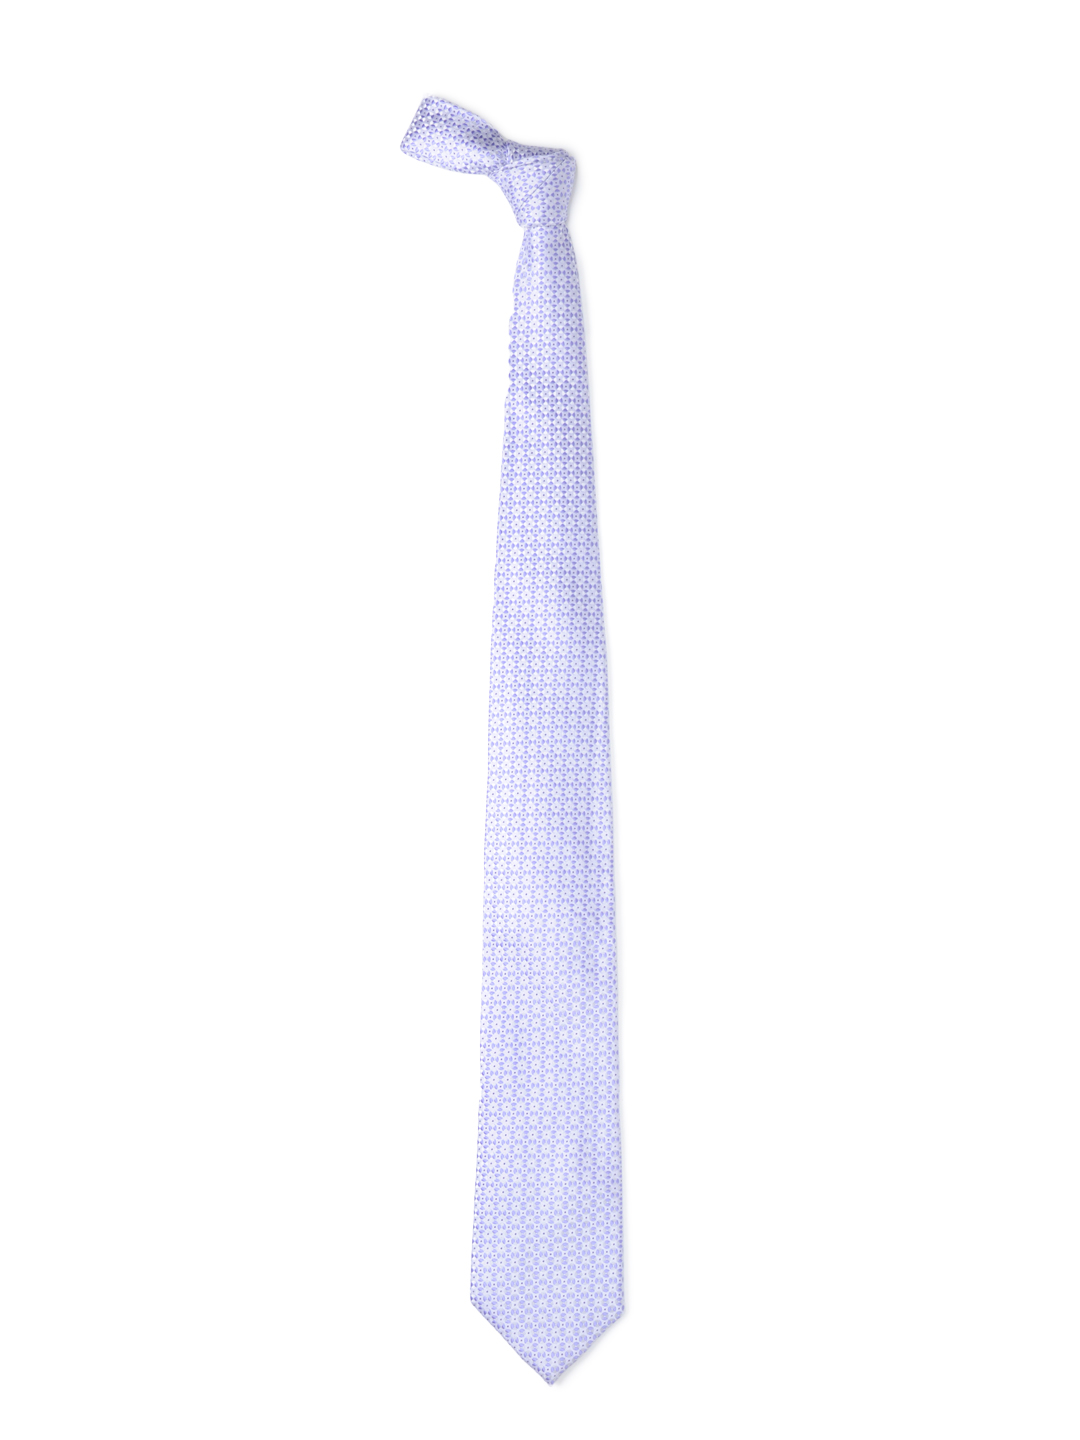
Hakashi Men Lavender Tie
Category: Accessories / Ties / Ties
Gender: Men
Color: Lavender
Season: Summer 2012
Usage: Casual